David Anderson (British Columbia politician)

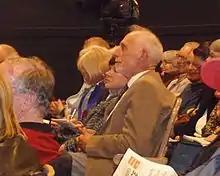
Anderson in 2011

David A. Anderson, (born August 16, 1937) is a former Canadian cabinet minister.